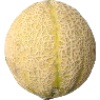
Label: Cantaloupe 2